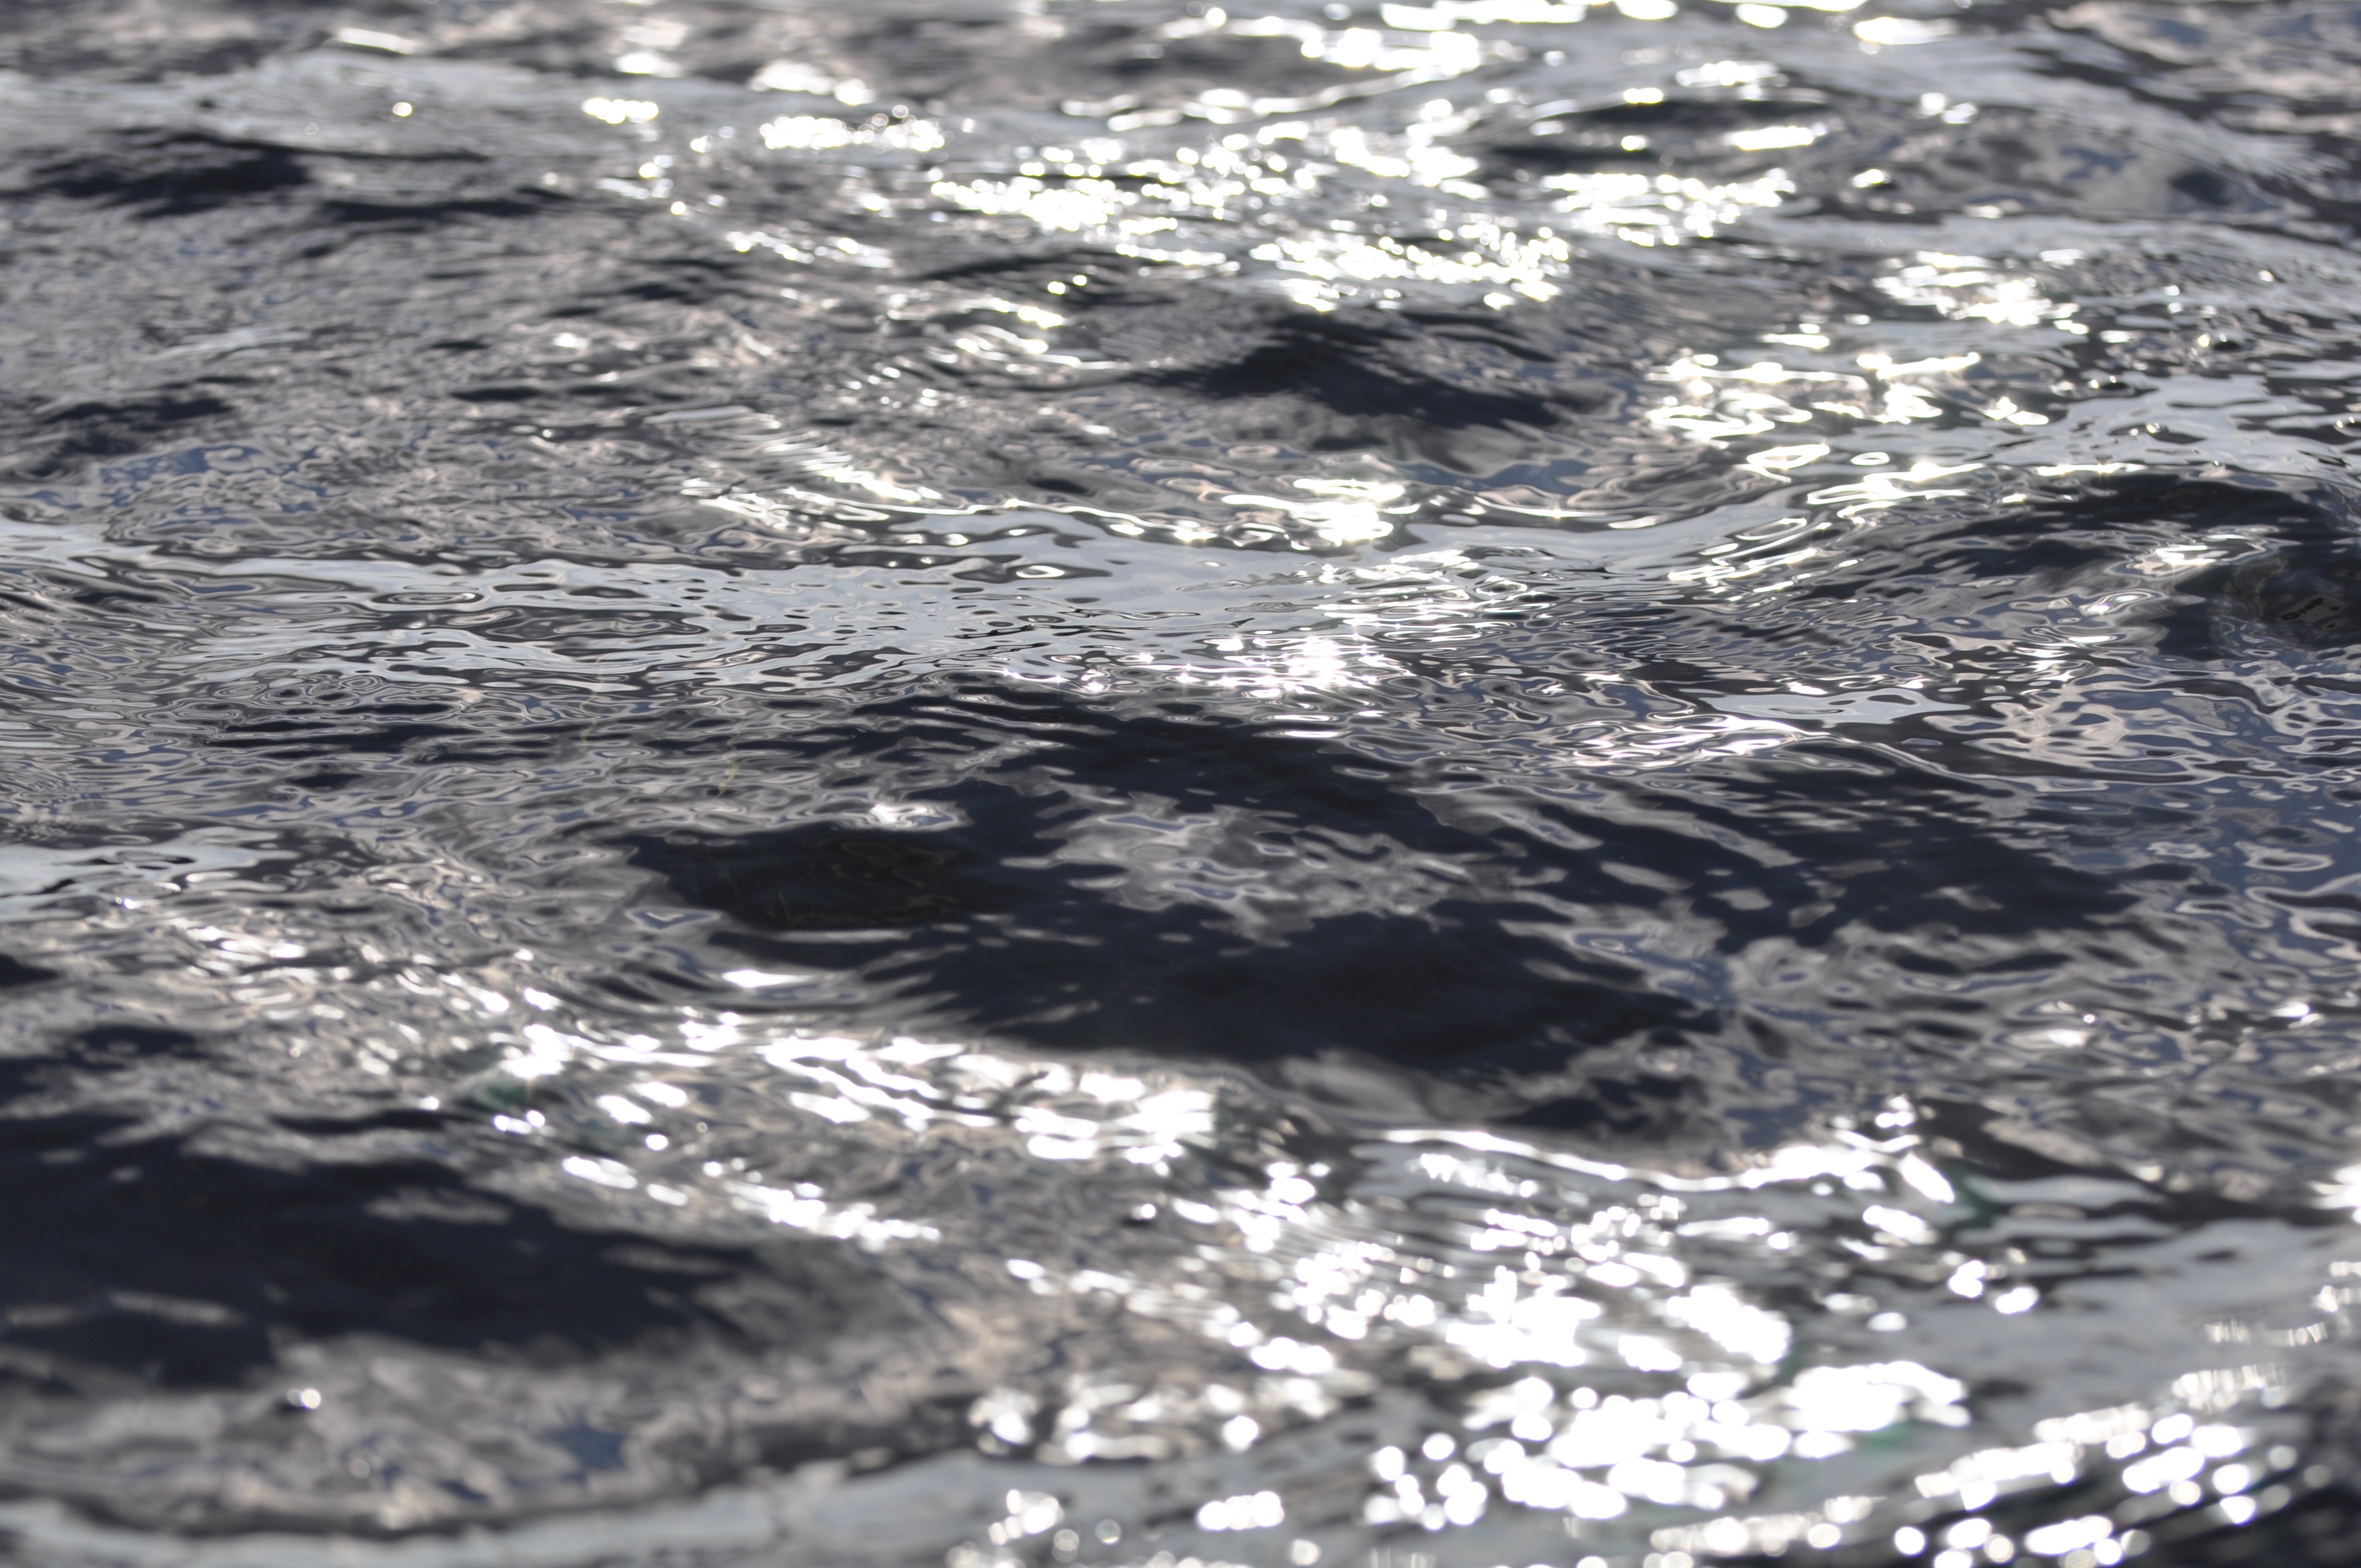
sea, water, nature, rain, wave, lake, asphalt, ice, whirlpool, surface, waves, reflections, drops, geological phenomenon, wind wave